Asheville, North Carolina

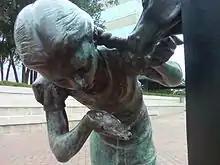
Sculpture in Downtown Asheville of a girl drinking from a fountain shaped like a horse

In 1959, the City Council purchased property partially located in neighboring Henderson County for the development of Asheville Regional Airport. The North Carolina General Assembly passed a bill to redraw the boundaries of Buncombe and Henderson counties to include the proposed airport property entirely in Buncombe, allowing Asheville to annex the complete site.